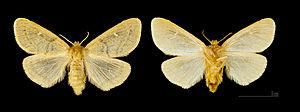
Ocneria rubea, le Bombyx rubicond ou Liparis rosâtre, est une espèce de lépidoptères de la famille des Erebidae et de la sous-famille des Lymantriinae.